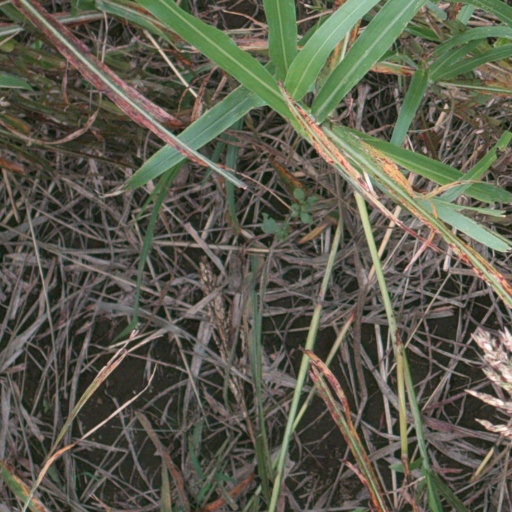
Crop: sorghum